United Nations Security Council Resolution 523

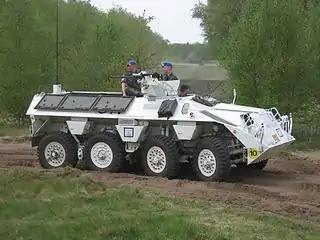
UNIFIL personnel

United Nations Security Council resolution 523, adopted on 18 October 1982, after recalling resolutions 425 (1978), 426 (1978), 508 (1982), 509 (1982) and 519 (1982), as well as studying the report by the Secretary-General on the United Nations Interim Force in Lebanon (UNIFIL), the Council decided to extend the mandate of UNIFIL until 19 January 1983.